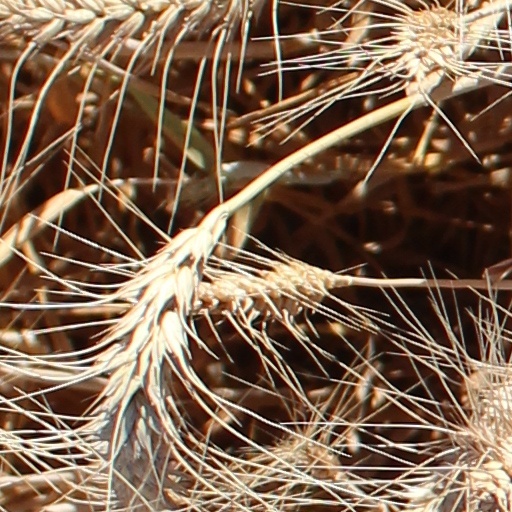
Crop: wheat